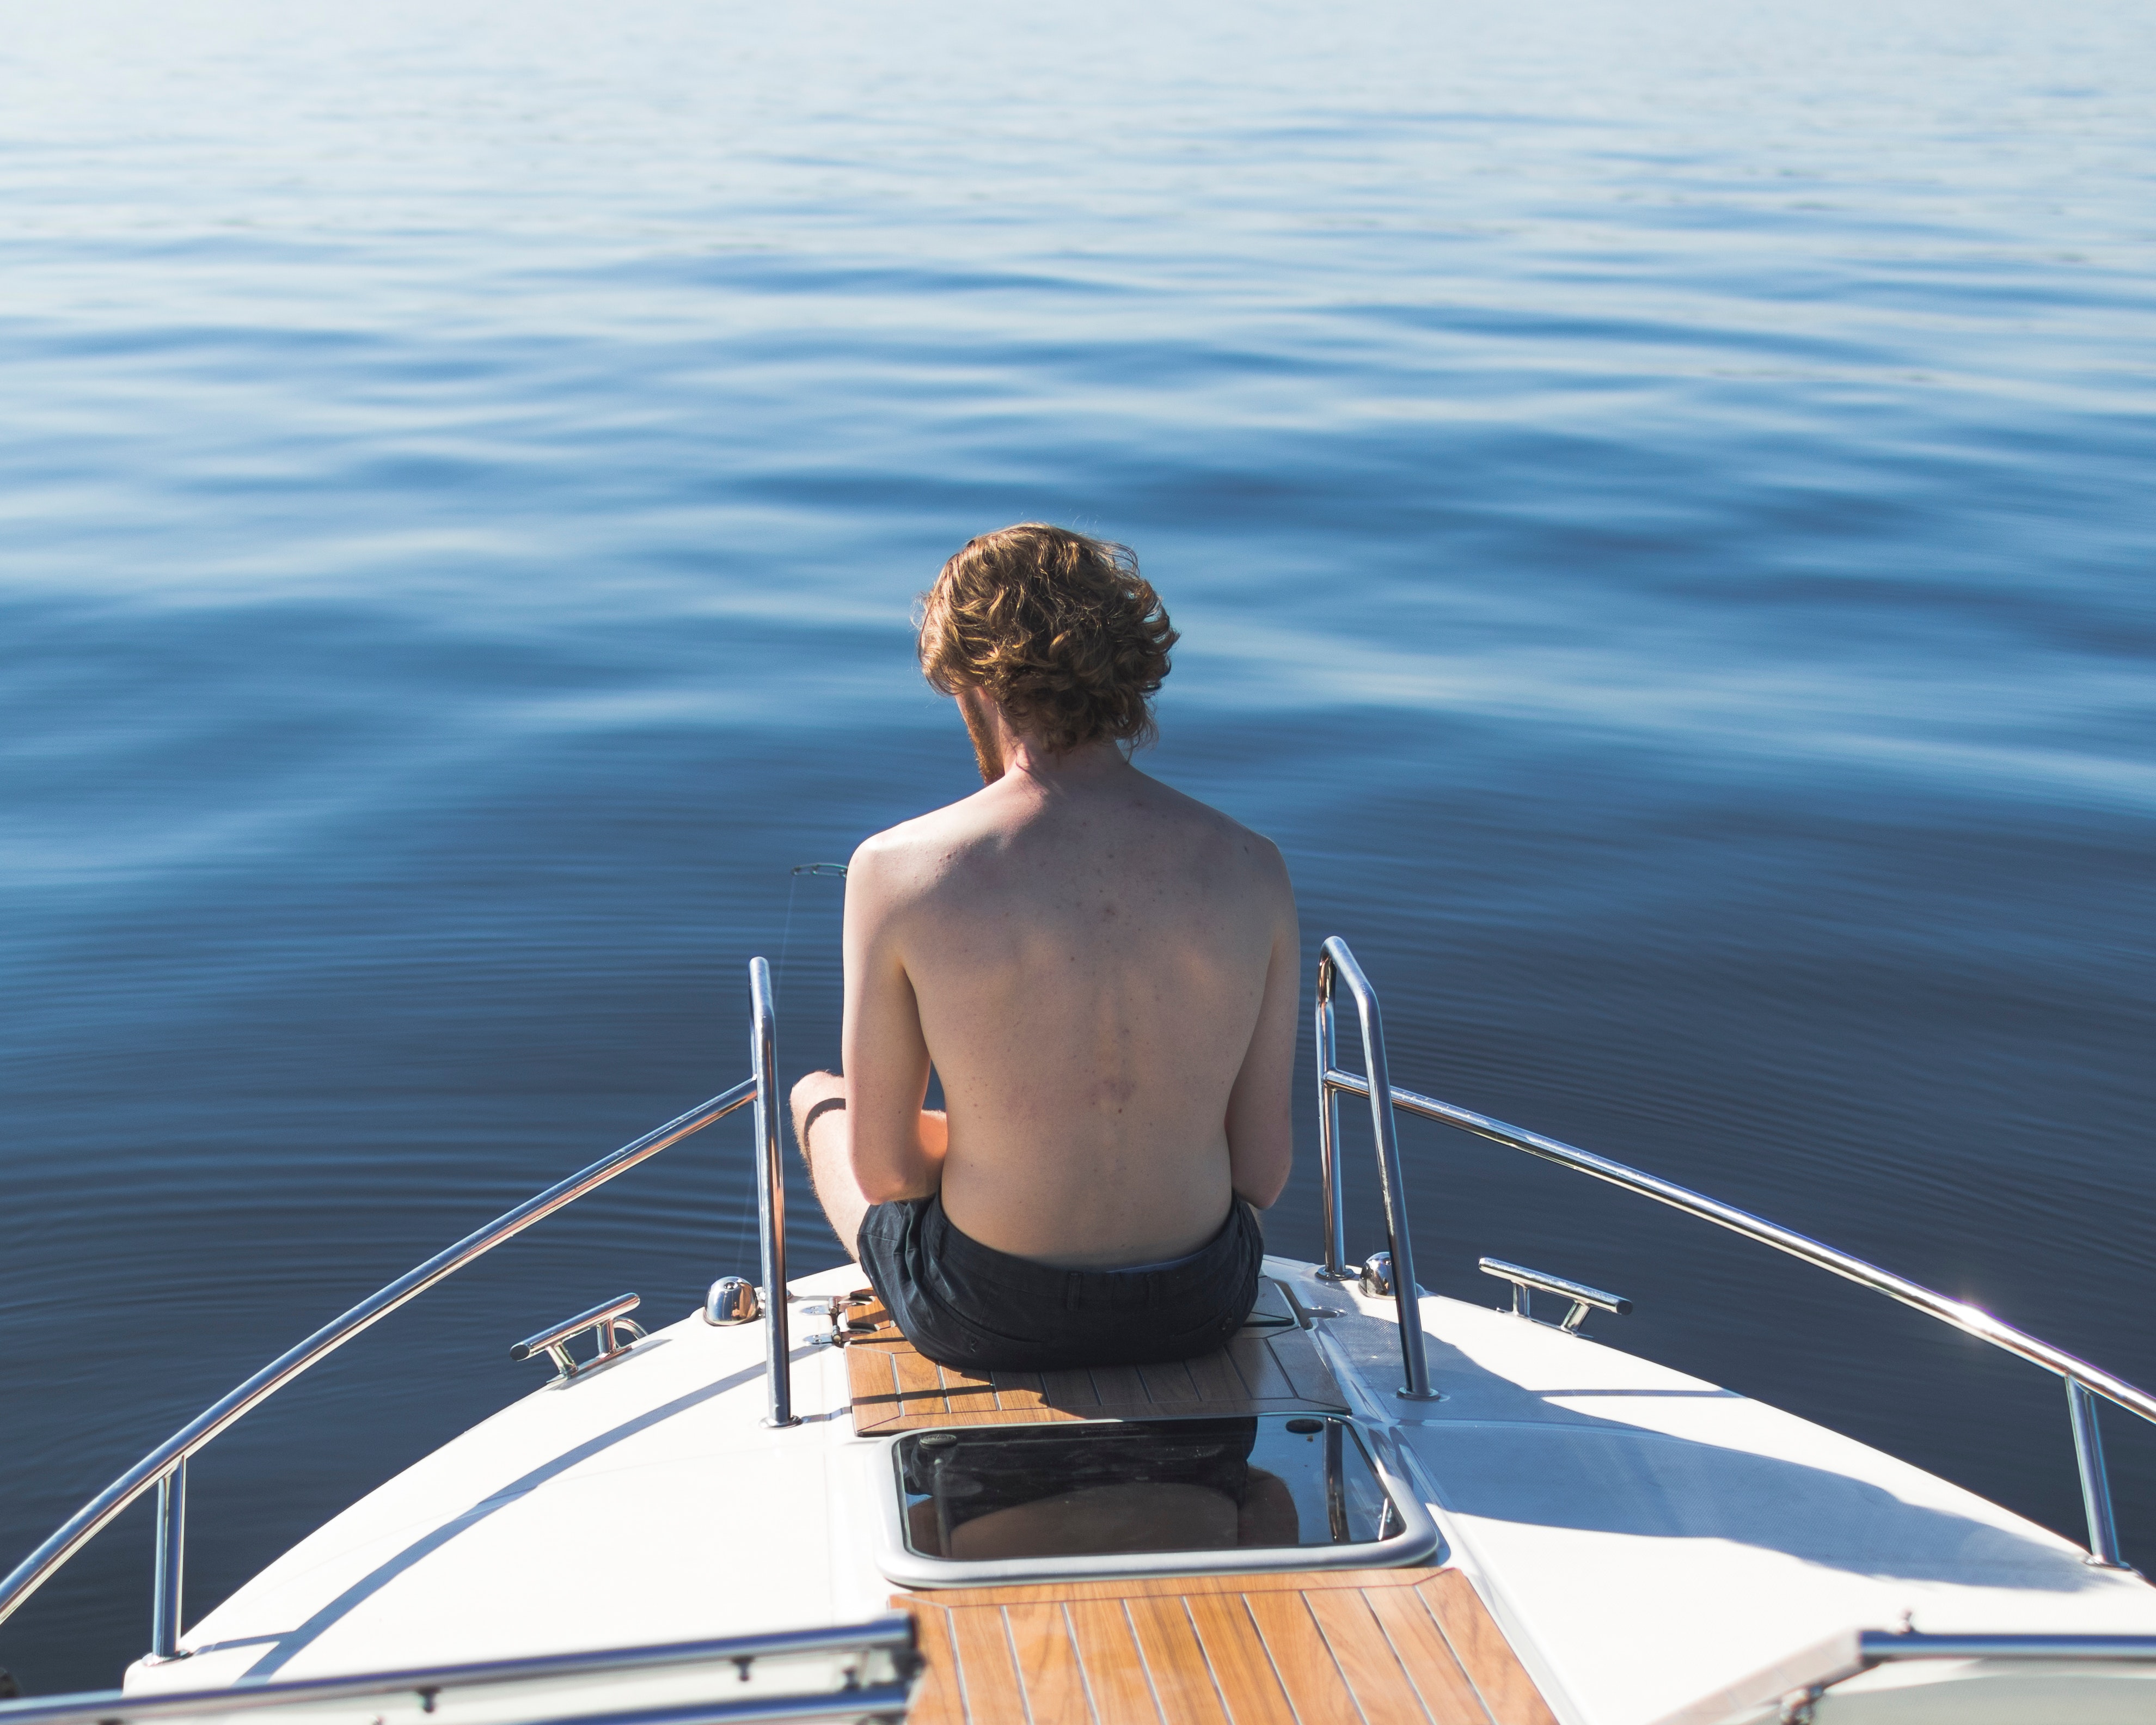
water transportation, boating, water, boats and boating equipment and supplies, recreation, boat, vehicle, vacation, sailing, muscle, watercraft, leisure, sea, lake